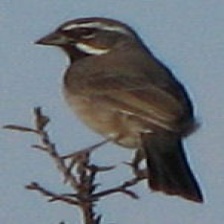
Species: BLACK-THROATED SPARROW
Scientific name: AMPHISPIZA BILINEATA